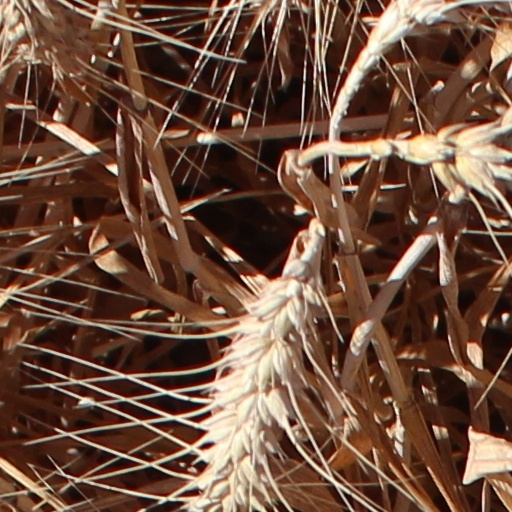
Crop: wheat